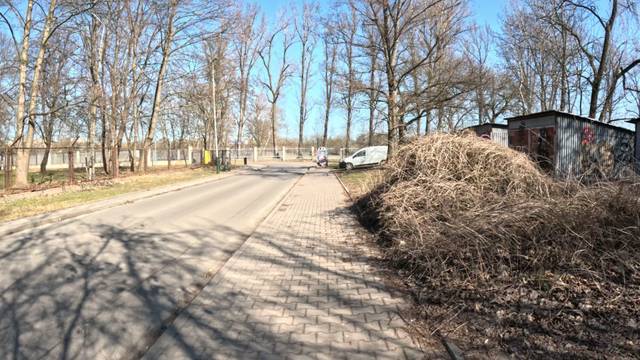
Region: Poland
Coordinates: 50.081, 19.987